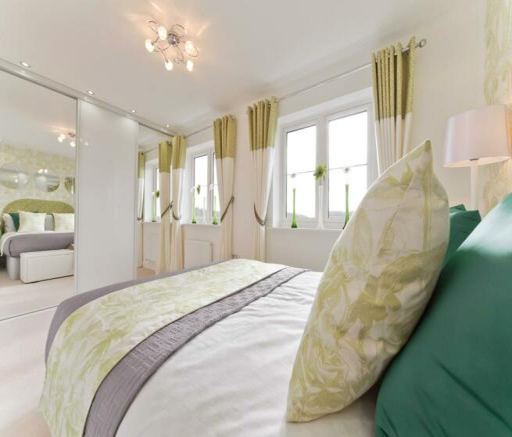
a typical bedroom with build in wardrobes